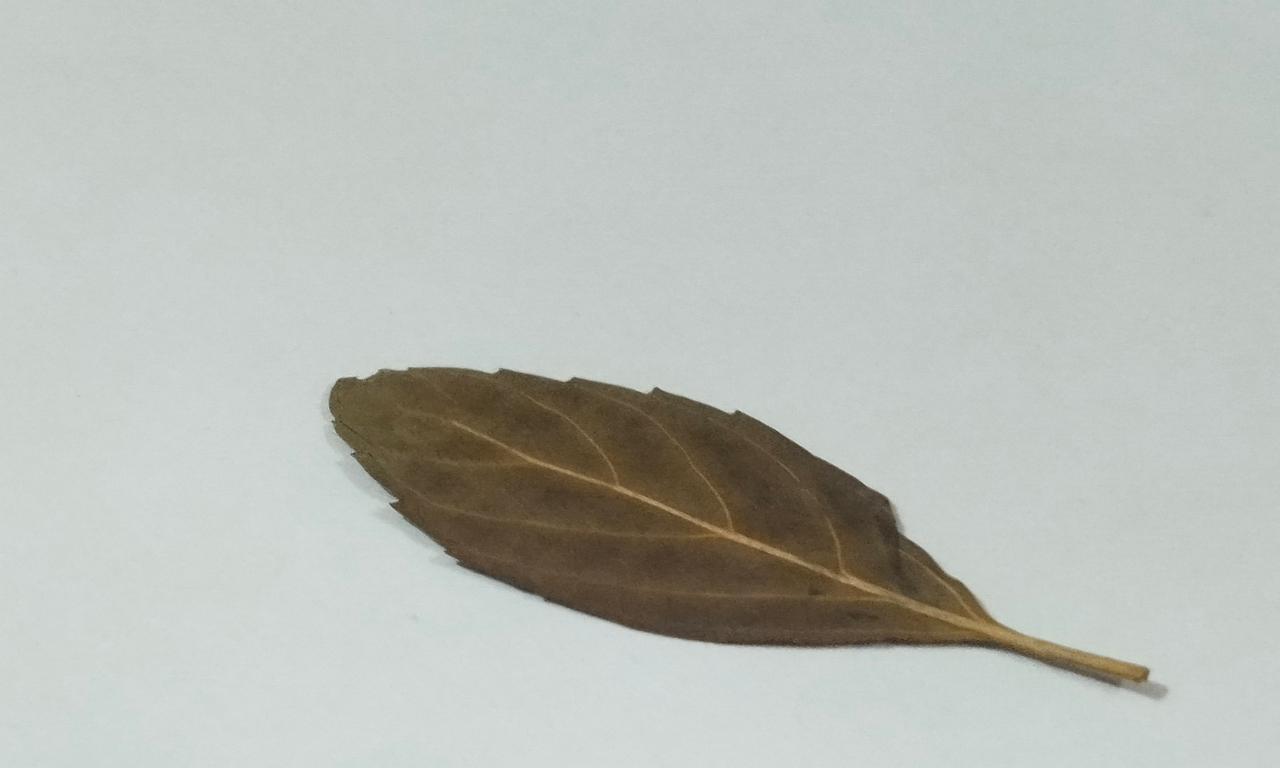
Label: Dried